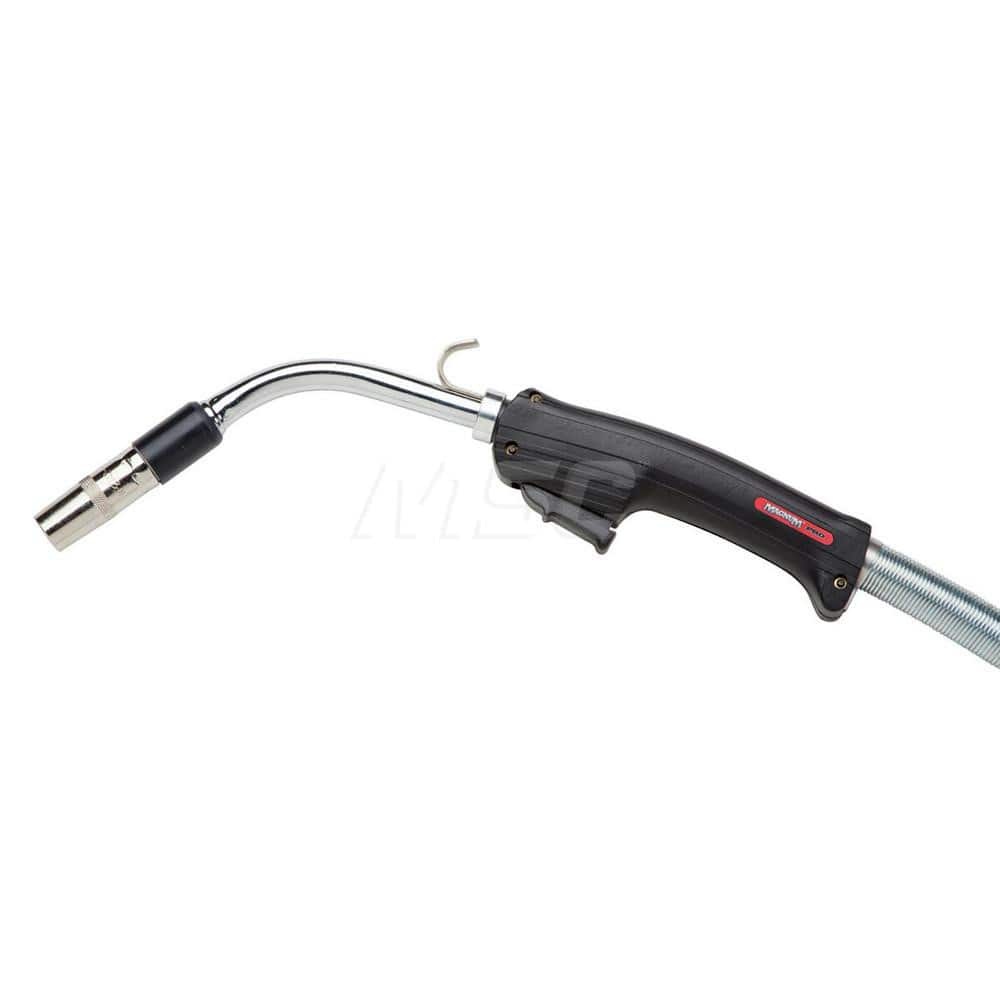
MIG Welding Guns; For Use With: Magnum ™ PRO; Length (Feet): 15 ft. (4.57m); Handle Shape: Curved; Neck Type: Rotatable; Trigger Type: Standard; For Gas Type: CO2; For Wire Type: Flux Core; Solid
Item #: 29426871 Brand: Lincoln Electric Model #: K3093-2 Product Specifications For Use With Magnum? PRO Length (Feet) 15 ft. (4.57m) Handle Shape Curved Neck Type Rotatable Trigger Type Standard For Gas Type CO2 For Wire Type Flux Core; Solid
Brand: Lincoln Electric
Category: Hardware > Tools > Welding Guns & Plasma Cutters > MIG Torches